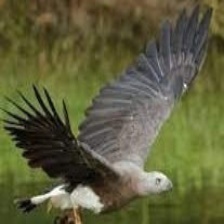
Species: GREY HEADED FISH EAGLE
Scientific name: ICHTHYOPHAGA ICHTHYAETUS